PowerBook

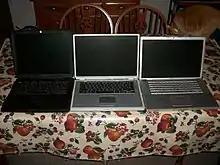
A comparison of the "Pismo" PowerBook G3, Titanium PowerBook G4 and the superseding MacBook Pro from 2006.

In October 1991, Apple released the first three PowerBooks: the low-end PowerBook 100, the more powerful PowerBook 140, and the high end PowerBook 170, the only one with an active matrix display. These machines caused a stir in the industry with their compact dark grey cases, built-in trackball, and the innovative positioning of the keyboard that left room for palmrests on either side of the pointing device. Portable PC computers at the time were still oriented toward DOS, and tended to have the keyboard forward towards the user, with empty space behind it that was often used for function key reference cards. In the early days of Microsoft Windows, many notebook computers came with a clip on trackball that fit on the edge of the keyboard molding. As usage of DOS gave way to the graphical user interface, the PowerBook's arrangement became the standard layout all future notebooks would follow.